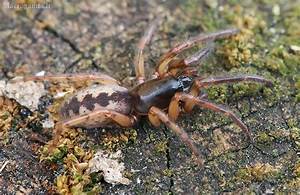
Label: ragno